Mercury dime

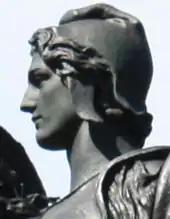
Weinman's 1909 statue of Victory in Baltimore's "Union Soldiers and Sailors' Monument" has features said to bear a resemblance to those on the Mercury dime.

Weinman's dime depicts Liberty with a wreath of tight curls, and wearing a traditional "pileus", or Liberty cap. His depiction of the "pileus" as a winged cap has provoked comparisons with Roman Republic "denarii", which art historian Cornelius Vermeule considered superficial. Weinman wrote that he considered the winged cap to symbolize "liberty of thought". Vermeule suggests that one reason for the use of wings was that Weinman, in common with many in the tradition of Augustus Saint-Gaudens, under whom Weinman had studied, liked the effect of feathers done in relief. The reverse depicts a "fasces", the object carried by "lictors", who accompanied Roman magistrates; on the coin it represents war and justice. It is contrasted with a large olive branch symbolizing peace. According to Breen, "Weinman's symbolic message in this design ... was clearly an updated 'Don't tread on me'". The "fasces" is bound both horizontally and diagonally by a leather strap, with the loose ends at the bottom. The lettering is in Roman style, and is made as discreet as possible. Weinman's monogram, AW, appears on the obverse, midway between the date and the letter Y in "". The mintmark is located on the reverse, to the right of the first E in "".